Black '47 (film)

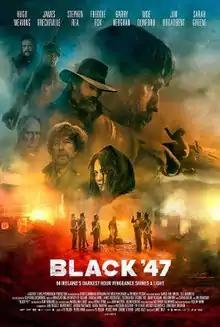
Theatrical release poster

Black '47 is a 2018 period drama film directed by Lance Daly. The screenplay is by PJ Dillon, Pierce Ryan, Eugene O'Brien and Lance Daly, based on the Irish-language short film "An Ranger", written and directed by Dillon and Ryan. The film stars Hugo Weaving, James Frecheville, Jim Broadbent, Stephen Rea, Freddie Fox, Barry Keoghan, Moe Dunford, and Sarah Greene. Set in Connemara during the Great Irish Famine, the film follows an Irish Catholic soldier who has been fighting for the British Army abroad, as he deserts his regiment to reunite with his family. The title is taken from the most devastating year of the famine, 1847, which is referred to as "Black '47".